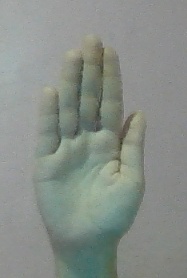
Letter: seen